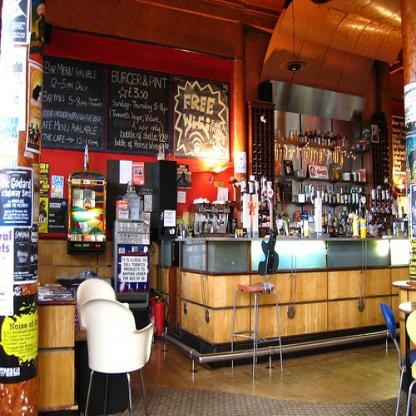
Scene: Indoor